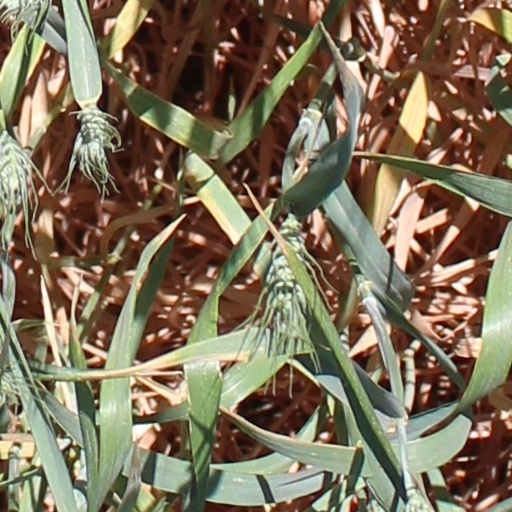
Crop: wheat